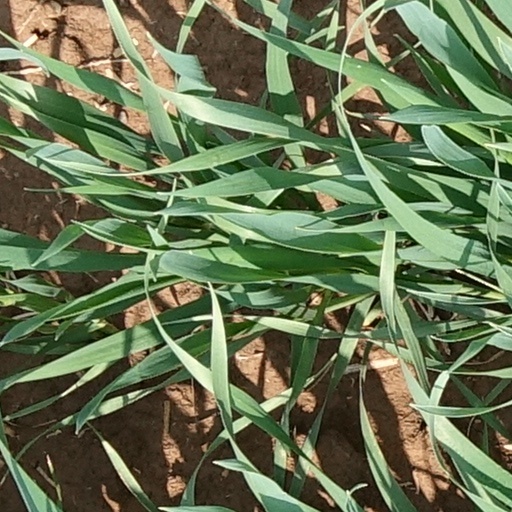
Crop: wheat